Mount Saint Macrina

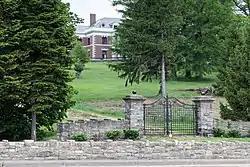
Southwest facade of Oak Hill, behind the original west gate. A low modern wall is in the foreground.

Mount Saint Macrina is the site of the largest pilgrimage among Ruthenian Byzantine Catholics in North America. It is also home to the monastery of Byzantine Catholic Order of Sisters of St. Basil.